Hightower High School

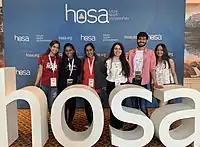
Hightower High School's Public Health team at HOSA ILC 2019.

In 2006, Hightower qualified 16 students for the National HOSA competition in Anaheim, of which all 16 placed top 4 or higher in their respective categories. In addition, 2 students qualified for the FBLA national competition in Nashville, Tennessee.